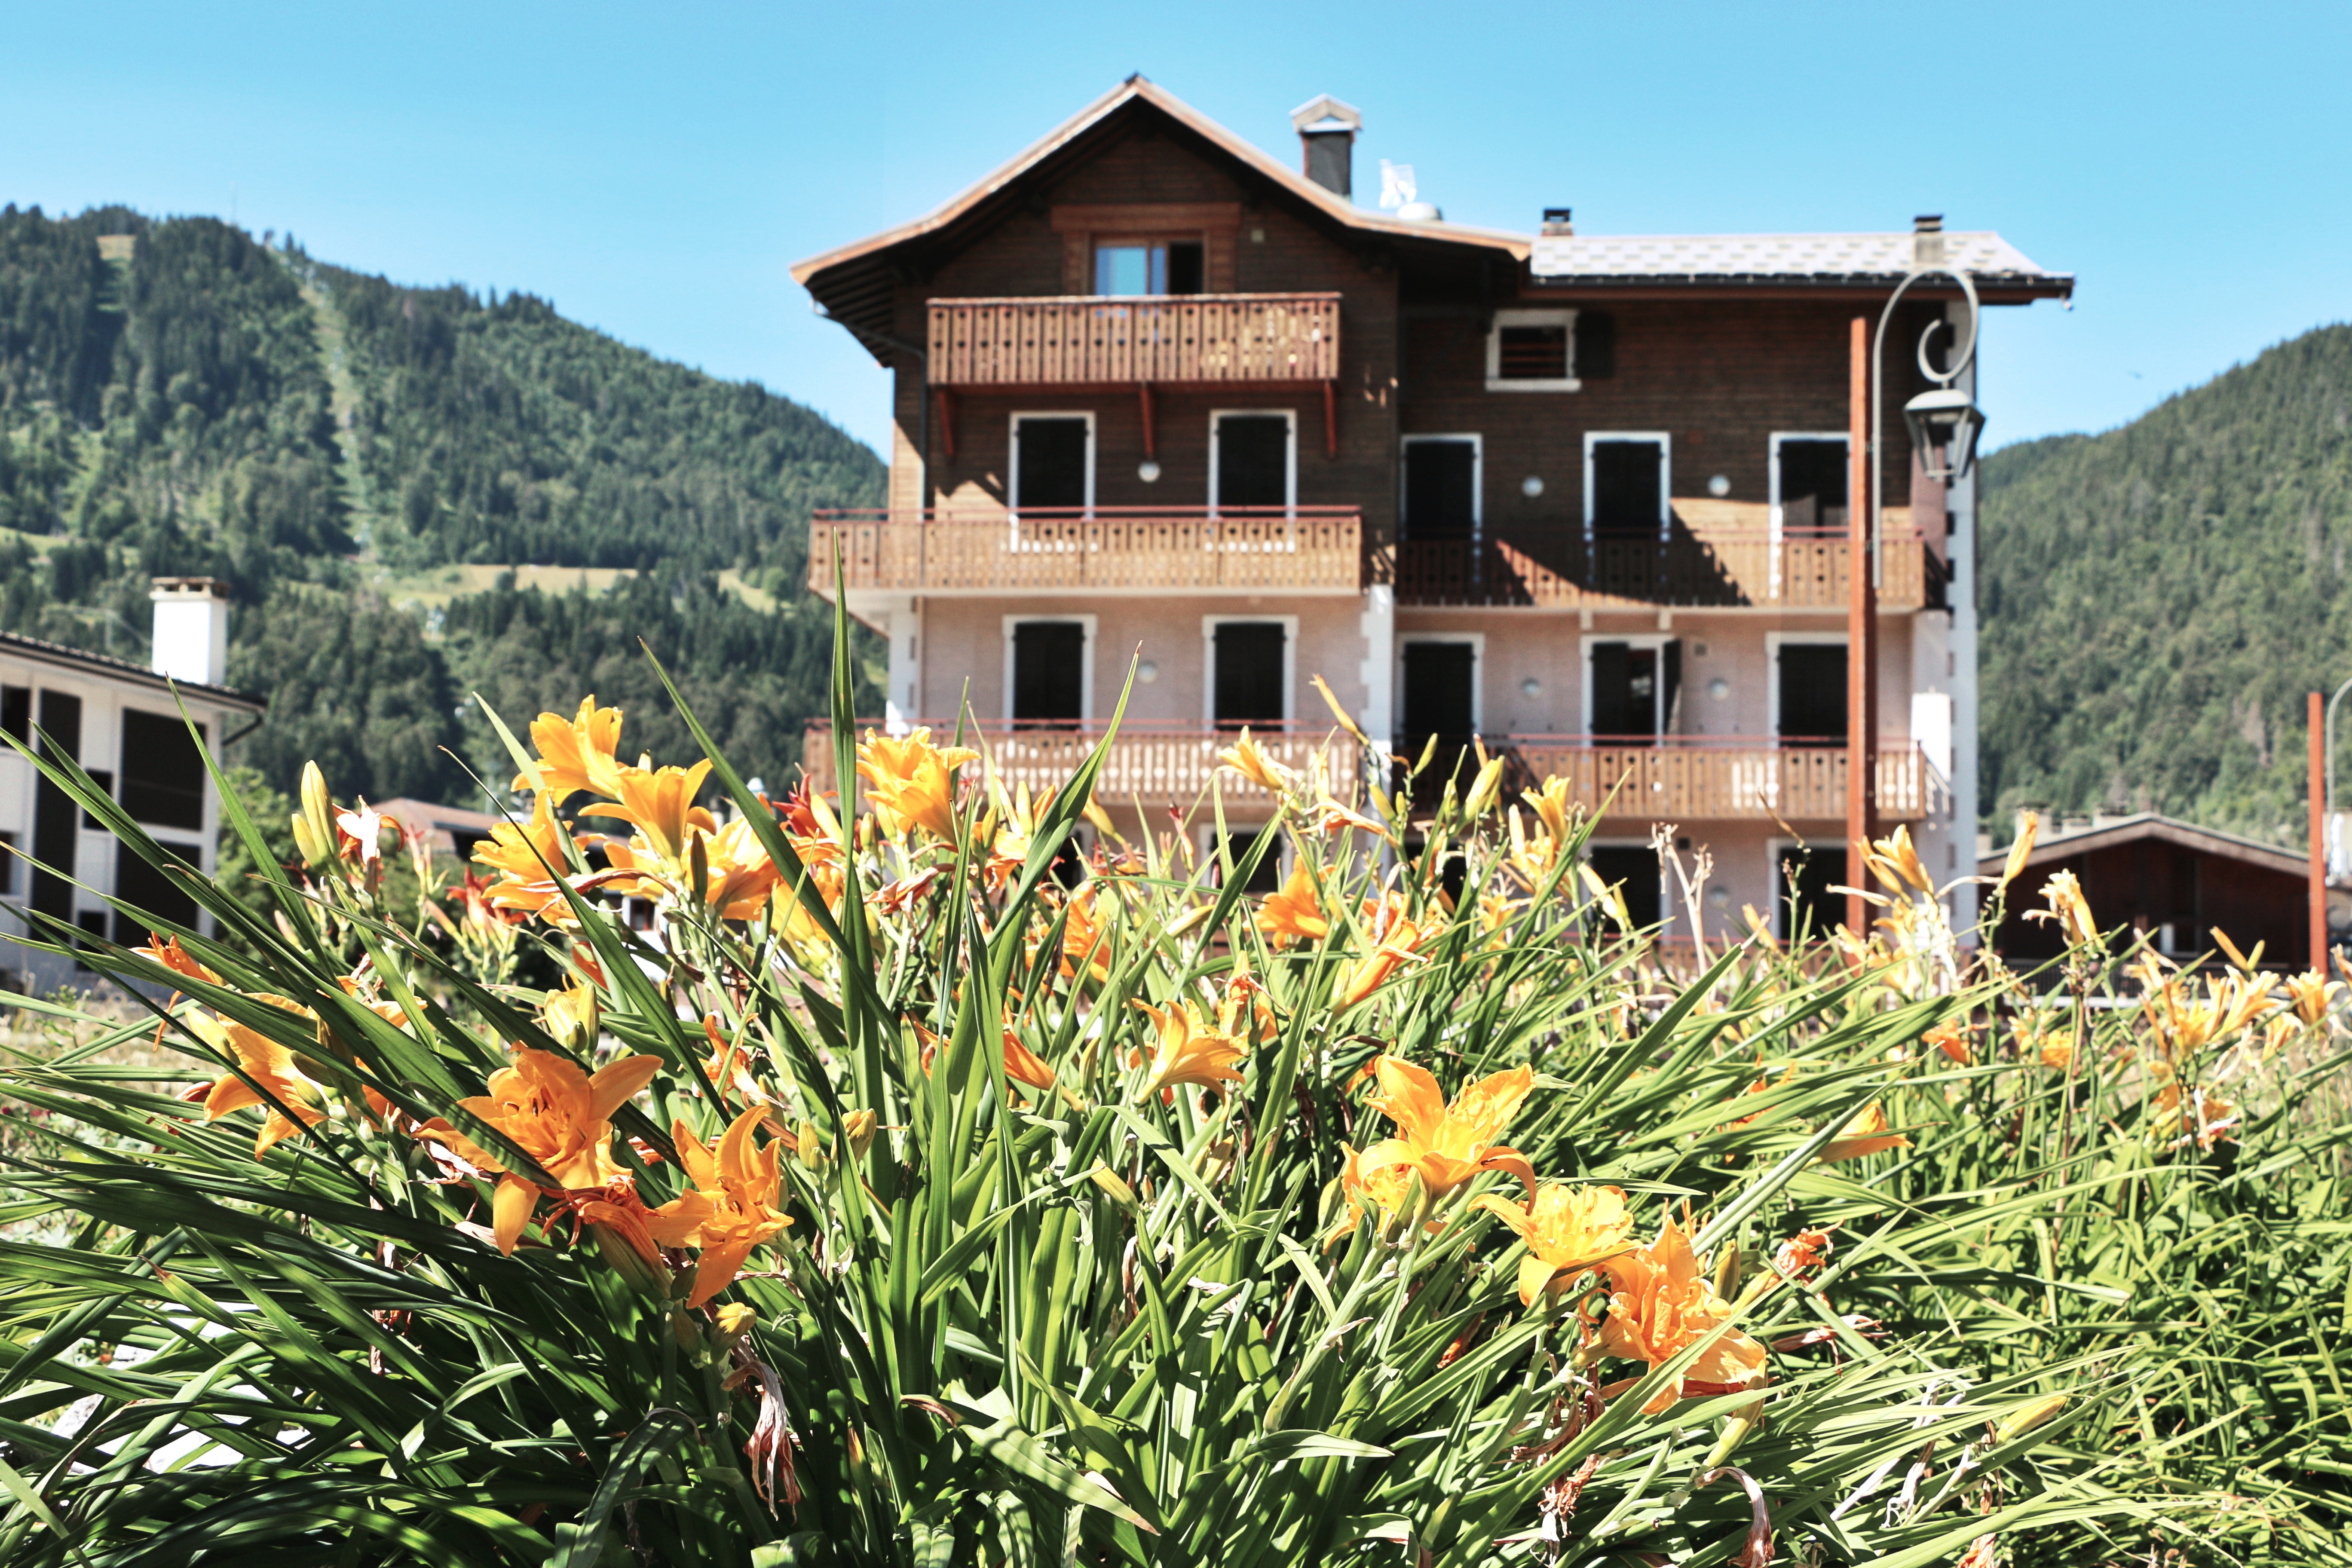
grass, flower, home, cottage, garden, flora, estate, rural area, residential area